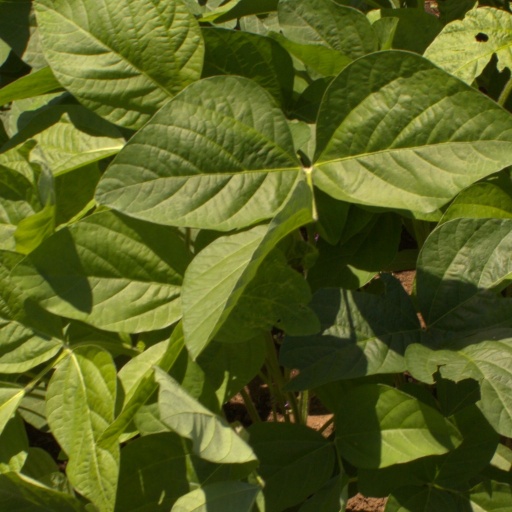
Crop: soybean